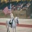
Label: horse